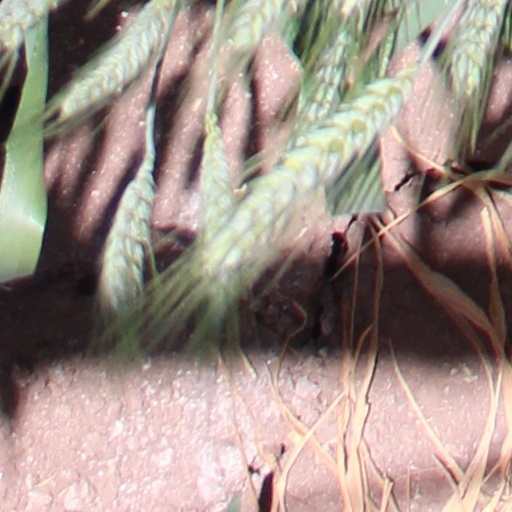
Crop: wheat